Alice Ivy Elliott

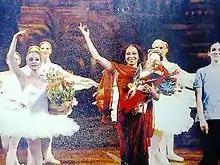
Alice Ivy Elliott at the Greek National Opera 2001.

Alice Ivy Elliott (14 October 1950 – 3 February 2015) was a ballet teacher and choreographer of Ghanaian descent.